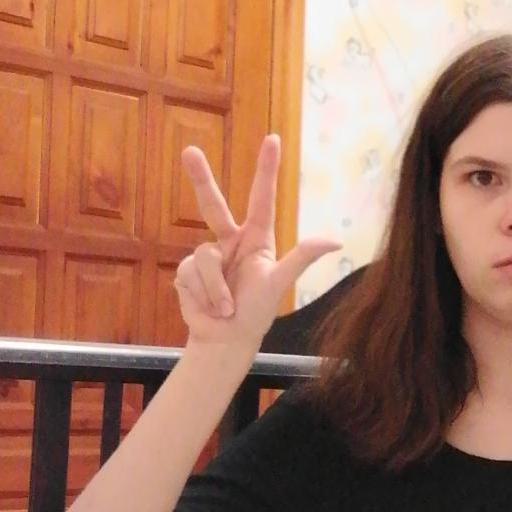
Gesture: three2